Hanny Thalmann

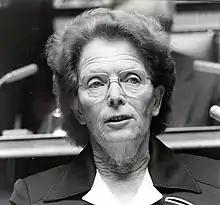
Hanny Thalmann (1986)

Hanny Johanna Hermina Thalmann (26 July 1916 in Gossau, canton of St. Gallen – 11 May 2000 in St. Gallen) was a Swiss women's rights activist and politician of the Christian Democratic People's Party. She was among the first ten women to seat in the National Council after women's suffrage was introduced in 1971.